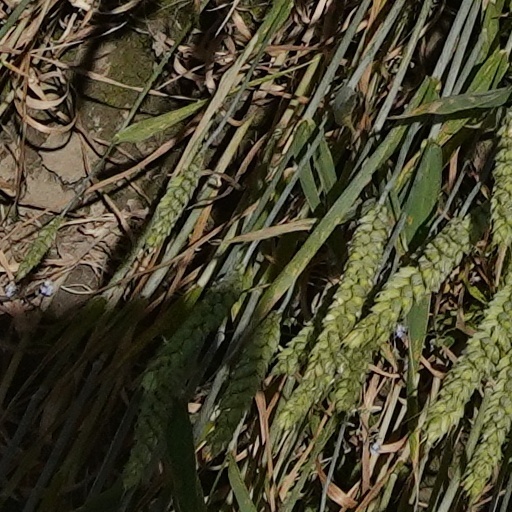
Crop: wheat